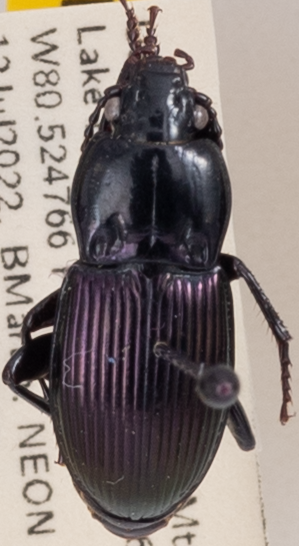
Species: Myas cyanescens
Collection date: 2022-07-12
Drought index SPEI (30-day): -0.348
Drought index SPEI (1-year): -0.9
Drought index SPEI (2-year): -0.39